Indian peafowl

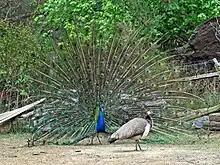
A male courting a female

The Indian peafowl forages on the ground in small groups, known as musters, that usually have a single peacock and three to five peahens. After the breeding season, the flocks tend to be made up only of females and young. It is found in the open early in the mornings and tends to rest under cover during the heat of the day. It is often sighted dust-bathing at dusk. It roosts on tall trees at night, but may sometimes make use of rocks or buildings. Birds usually arrive at their roosting sites during the dusk and call frequently before taking their positions. Despite its size, the Indian peafowl is capable of flight. However, it rarely flies and often escapes by running on foot through the undergrowth when perturbed or disturbed. When it takes off, it uses regular, slower flaps to maintain flight rather than gliding.